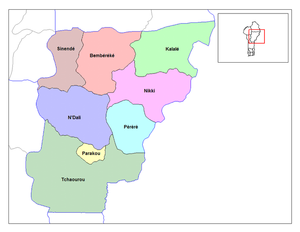
Le Bénin est subdivisé en 77 communes.
Le Borgou est un département situé à l'est du Bénin, limitrophe du Nigeria, ainsi que des départements béninois d'Alibori, Atacora, Collines et Donga.